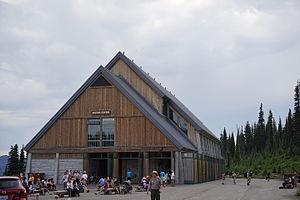
Paradise est un lieu-dit américain du comté de Pierce, dans le Washington. Situé dans le parc national du mont Rainier, il accueille notamment le Paradise Inn, un hôtel classé National Historic Landmark.